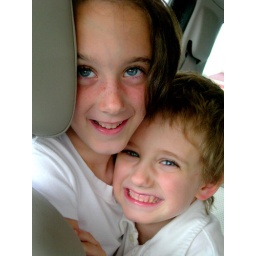
waiting in the car for the theater to open, it was 10am afterall.